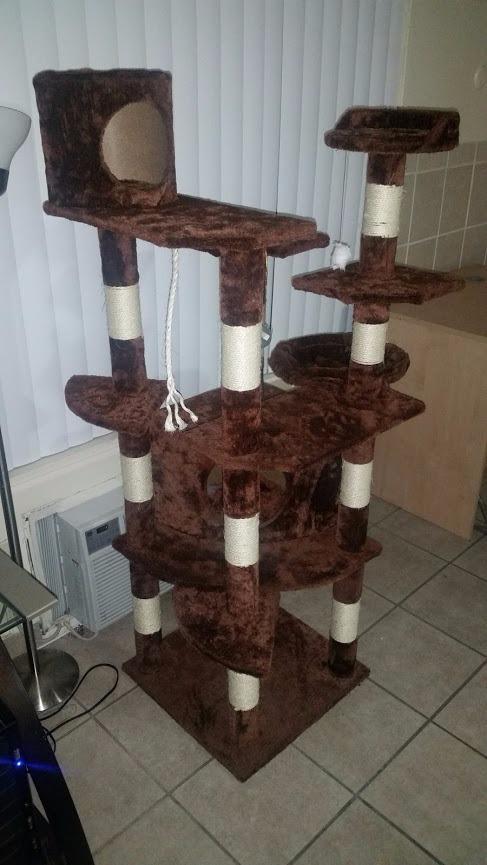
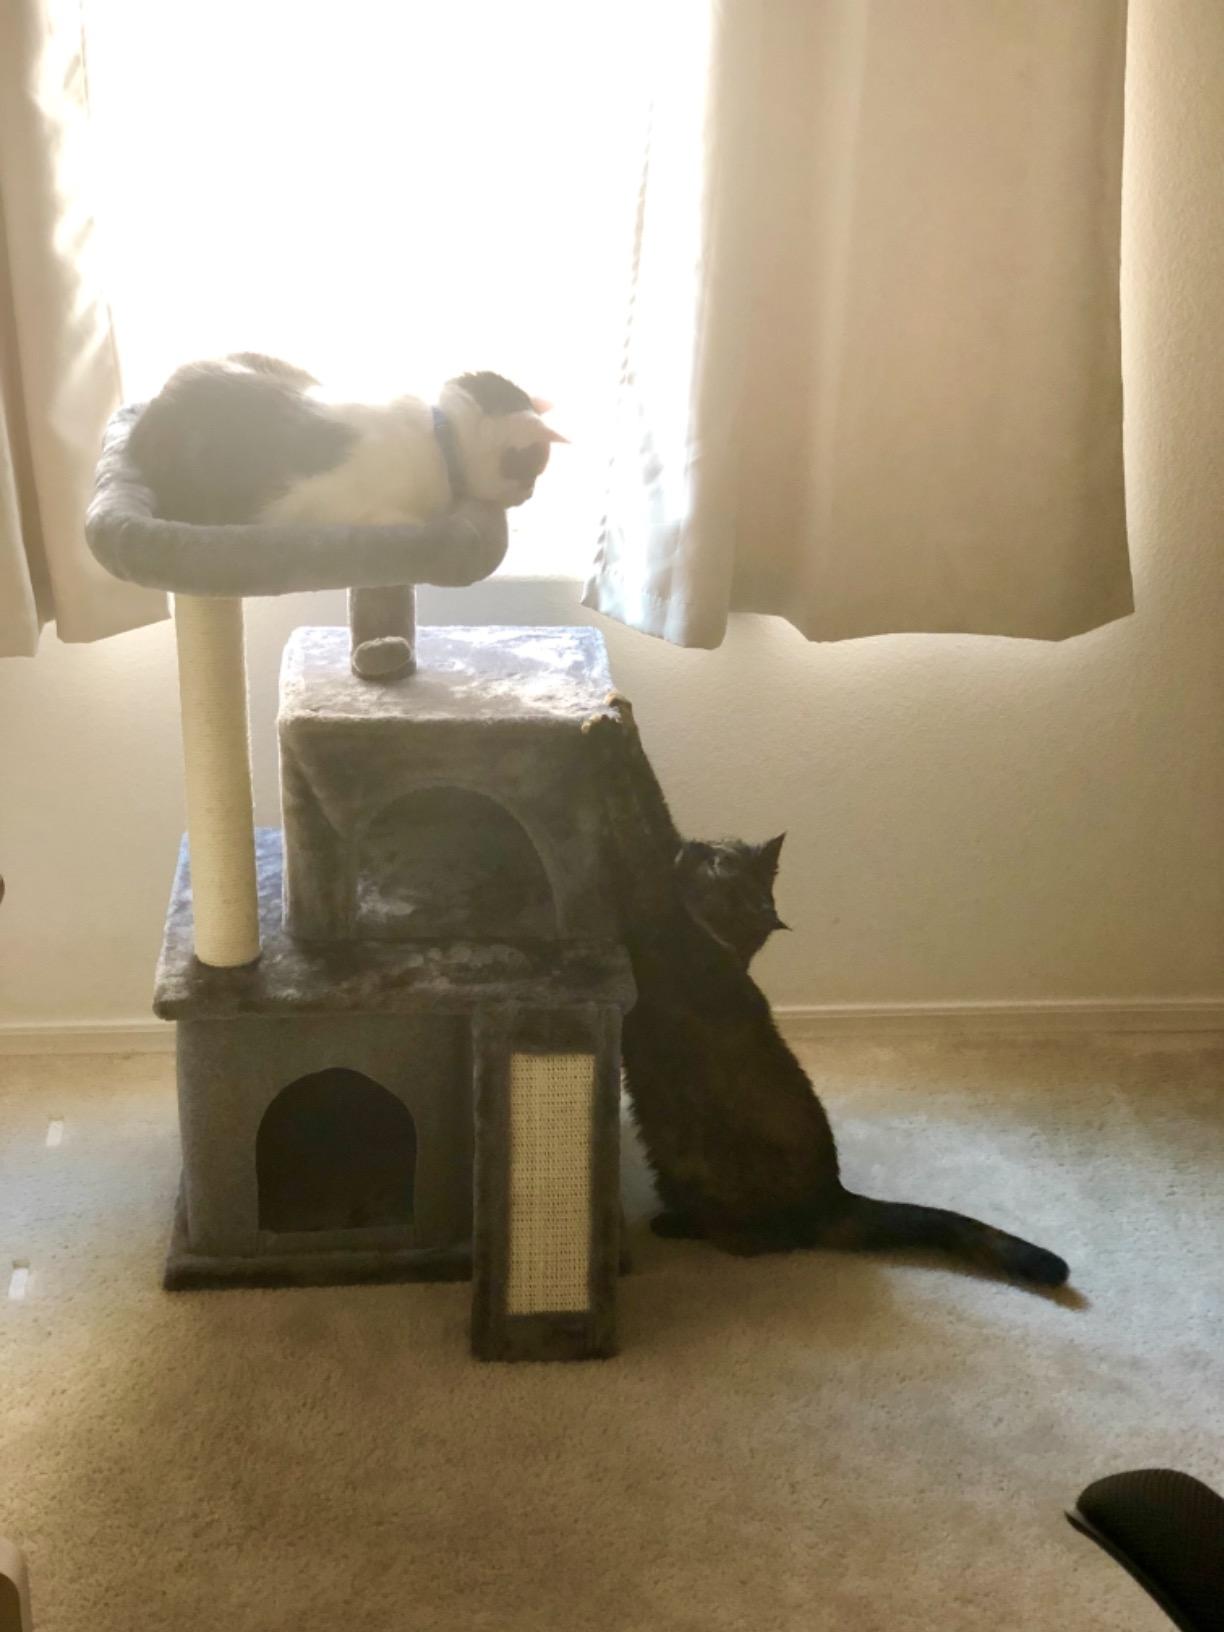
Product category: items_cat tree
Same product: no